Sculptures by Ligier Richier

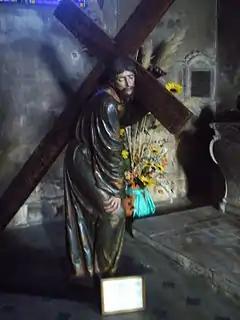
Christ carrying the Cross. Carving by Ligier Richier in Pont à Mousson

This work depicting Christ carrying the Cross is located in the chapel of Notre-Dame de Pitié in the église Saint-Laurent in Pont à Mousson. It was carved from wood and then polychromed. It is thought to have come from the chapel of "Mount Olive" erected by Philippe de Gueldres in the garden of the Clarisses monastery in Pont-à-Mousson.